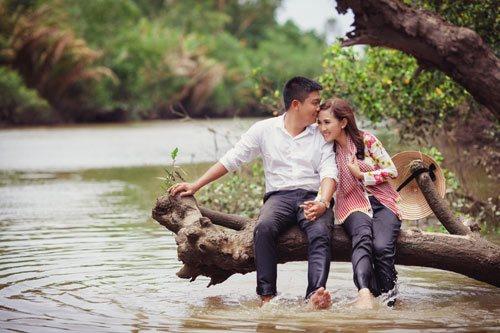
người đàn ông và người phụ nữ đang ngồi ở trên một nhánh cây trên mặt sông